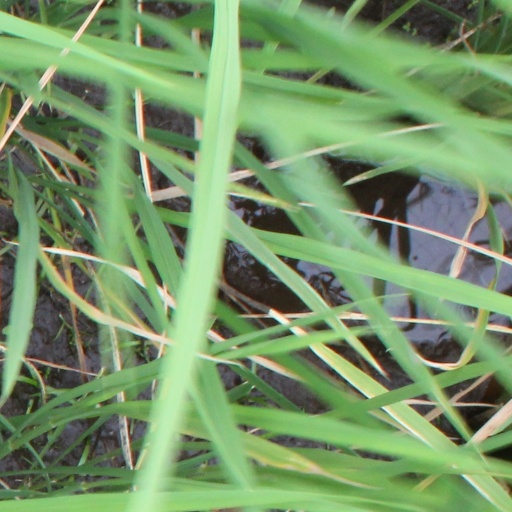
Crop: rice